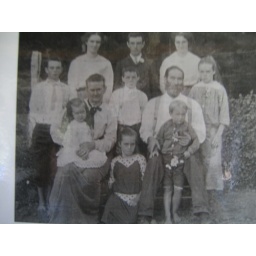
My Greatgrandmother is the little girl in white sitting on her mum's lap